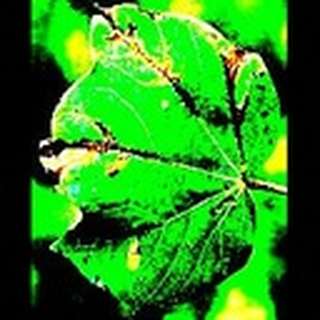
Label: cotton_bacterial_blight